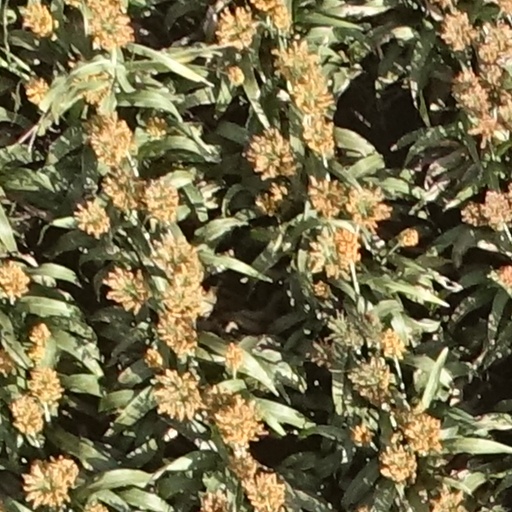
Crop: sorghum